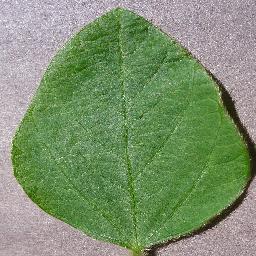
Label: Soybean___healthy